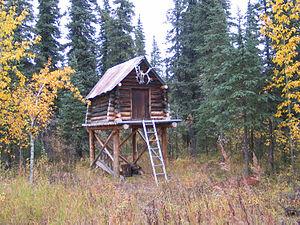
Cachette de nourriture de l'abri de Moose Creek, Parc national de Denali, Alaska, États-Unis